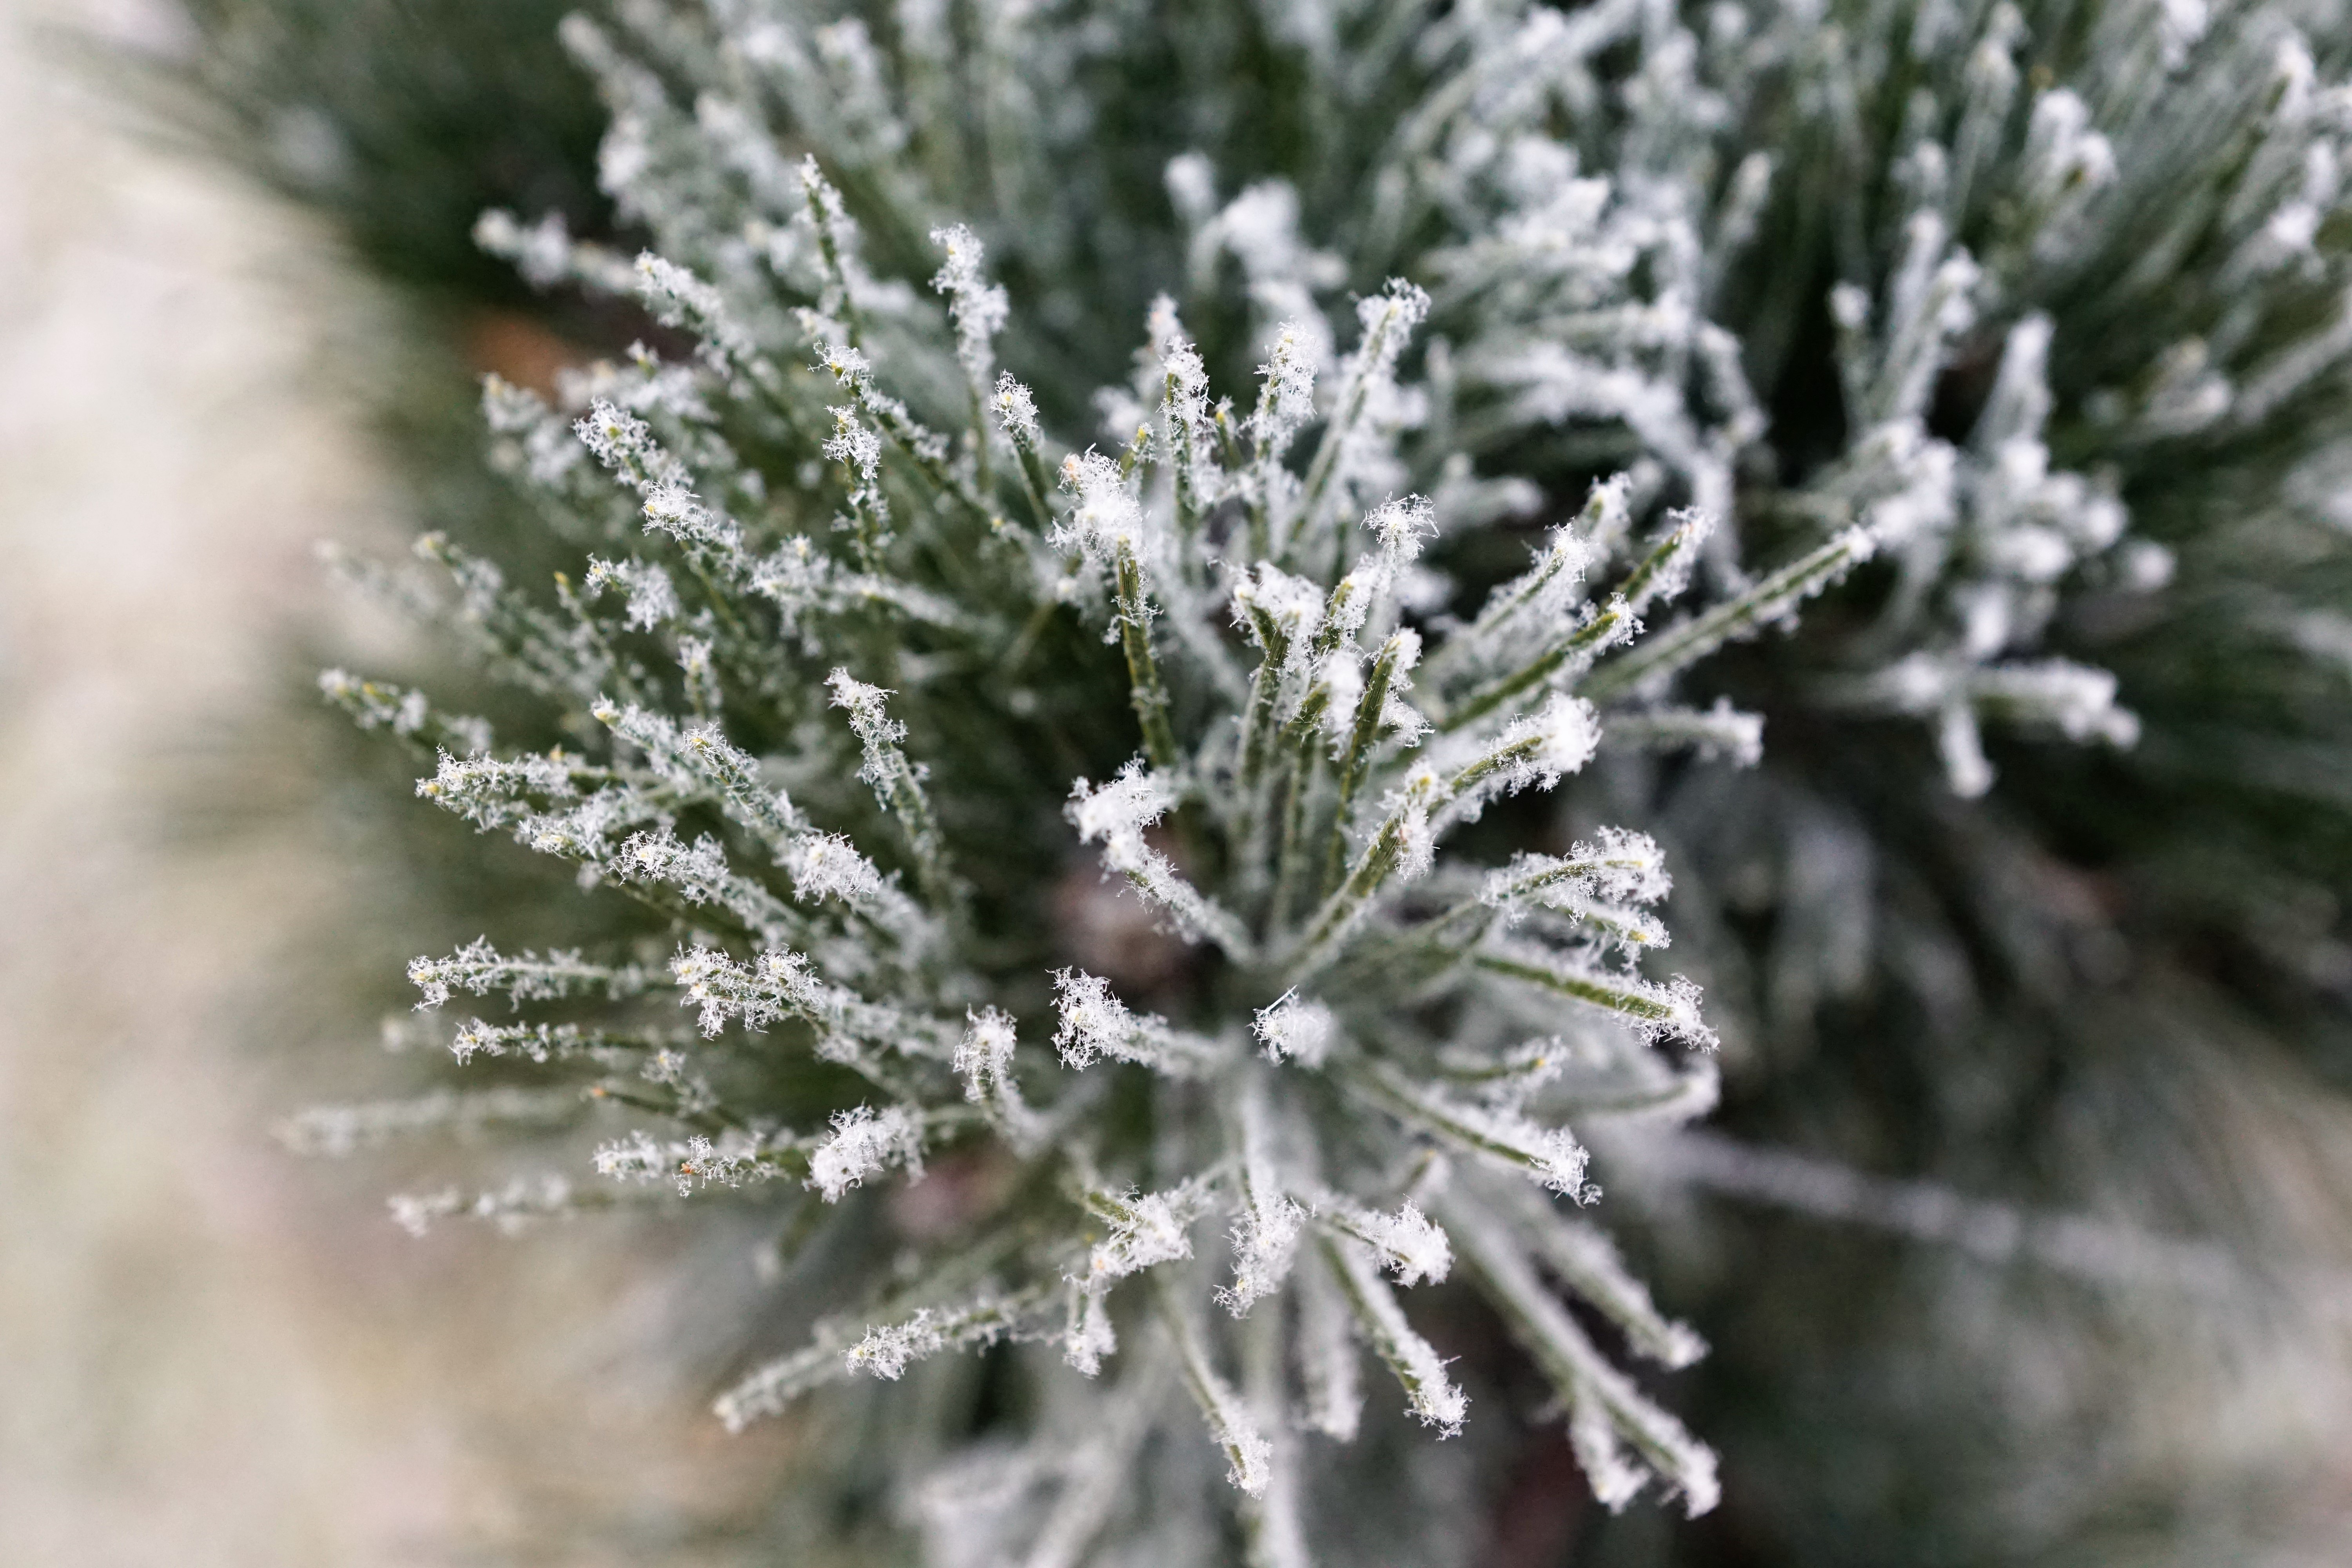
tree, nature, forest, branch, snow, winter, plant, flower, frost, ice, green, weather, christmas, fir, season, twig, spruce, freezing, macro photography, woody plant, land plant